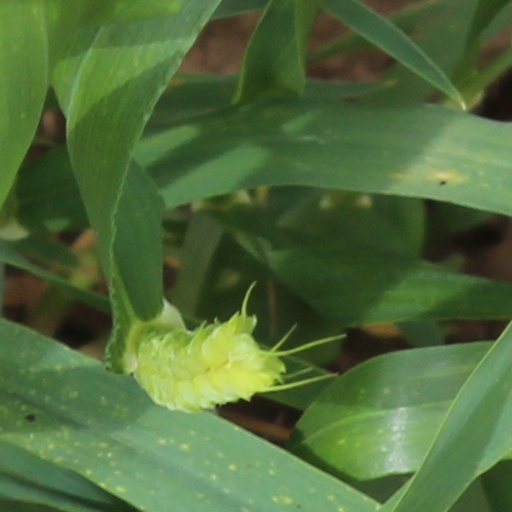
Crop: wheat